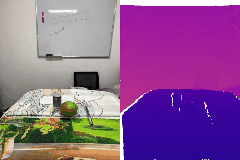
Label: pear